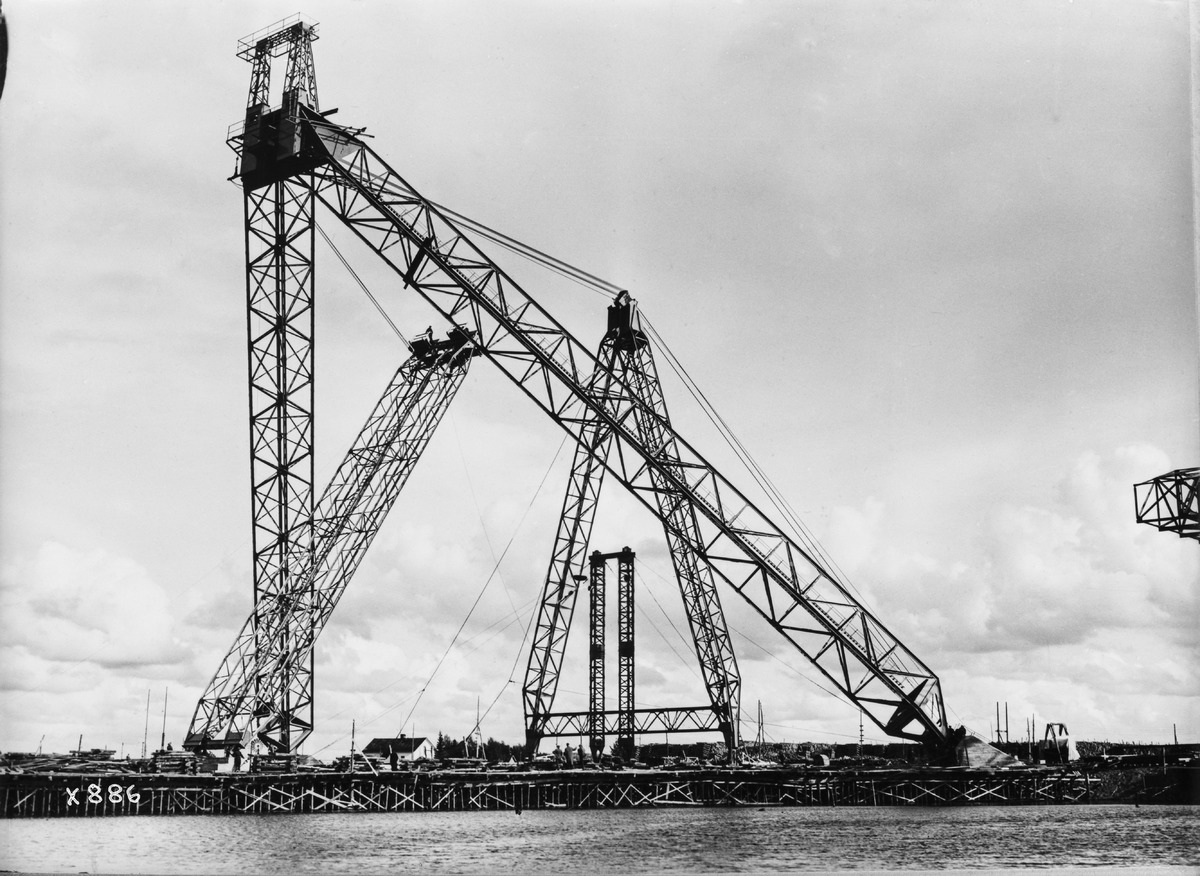
Oulu Oy:n Nuottasaaren tehdas rakenteilla
The factory of Oulu Oy at Nuottasaari under construction
sisällön kuvaus: Oulu Oy:n Nuottasaaren tehdas rakenteilla 29.5.1937. Puutavaranippujen siirtolaitteiden (kaapeliradan) asennusta. content description: The factory of Oulu Oy at Nuottasaari in Oulu under construction on May 29, 1937. Installation of the transportation devices (cable line) for bundles of lumber.
Vuosi: 1937
Paikka: Suomi, Oulu, Suomi, Pohjois-Pohjanmaa, Oulu
Aiheet: Oulu Oy; Nuottasaari; siirtolaitteet; kuljetinjärjestelmät; kuljettimet; kuljetusvälineet; metsäteollisuus; puunjalostus; rakennustyömaat; tehtaat; tuotantolaitokset; forest industry; wood processing; construction sites; factories; production plants; transportation devices